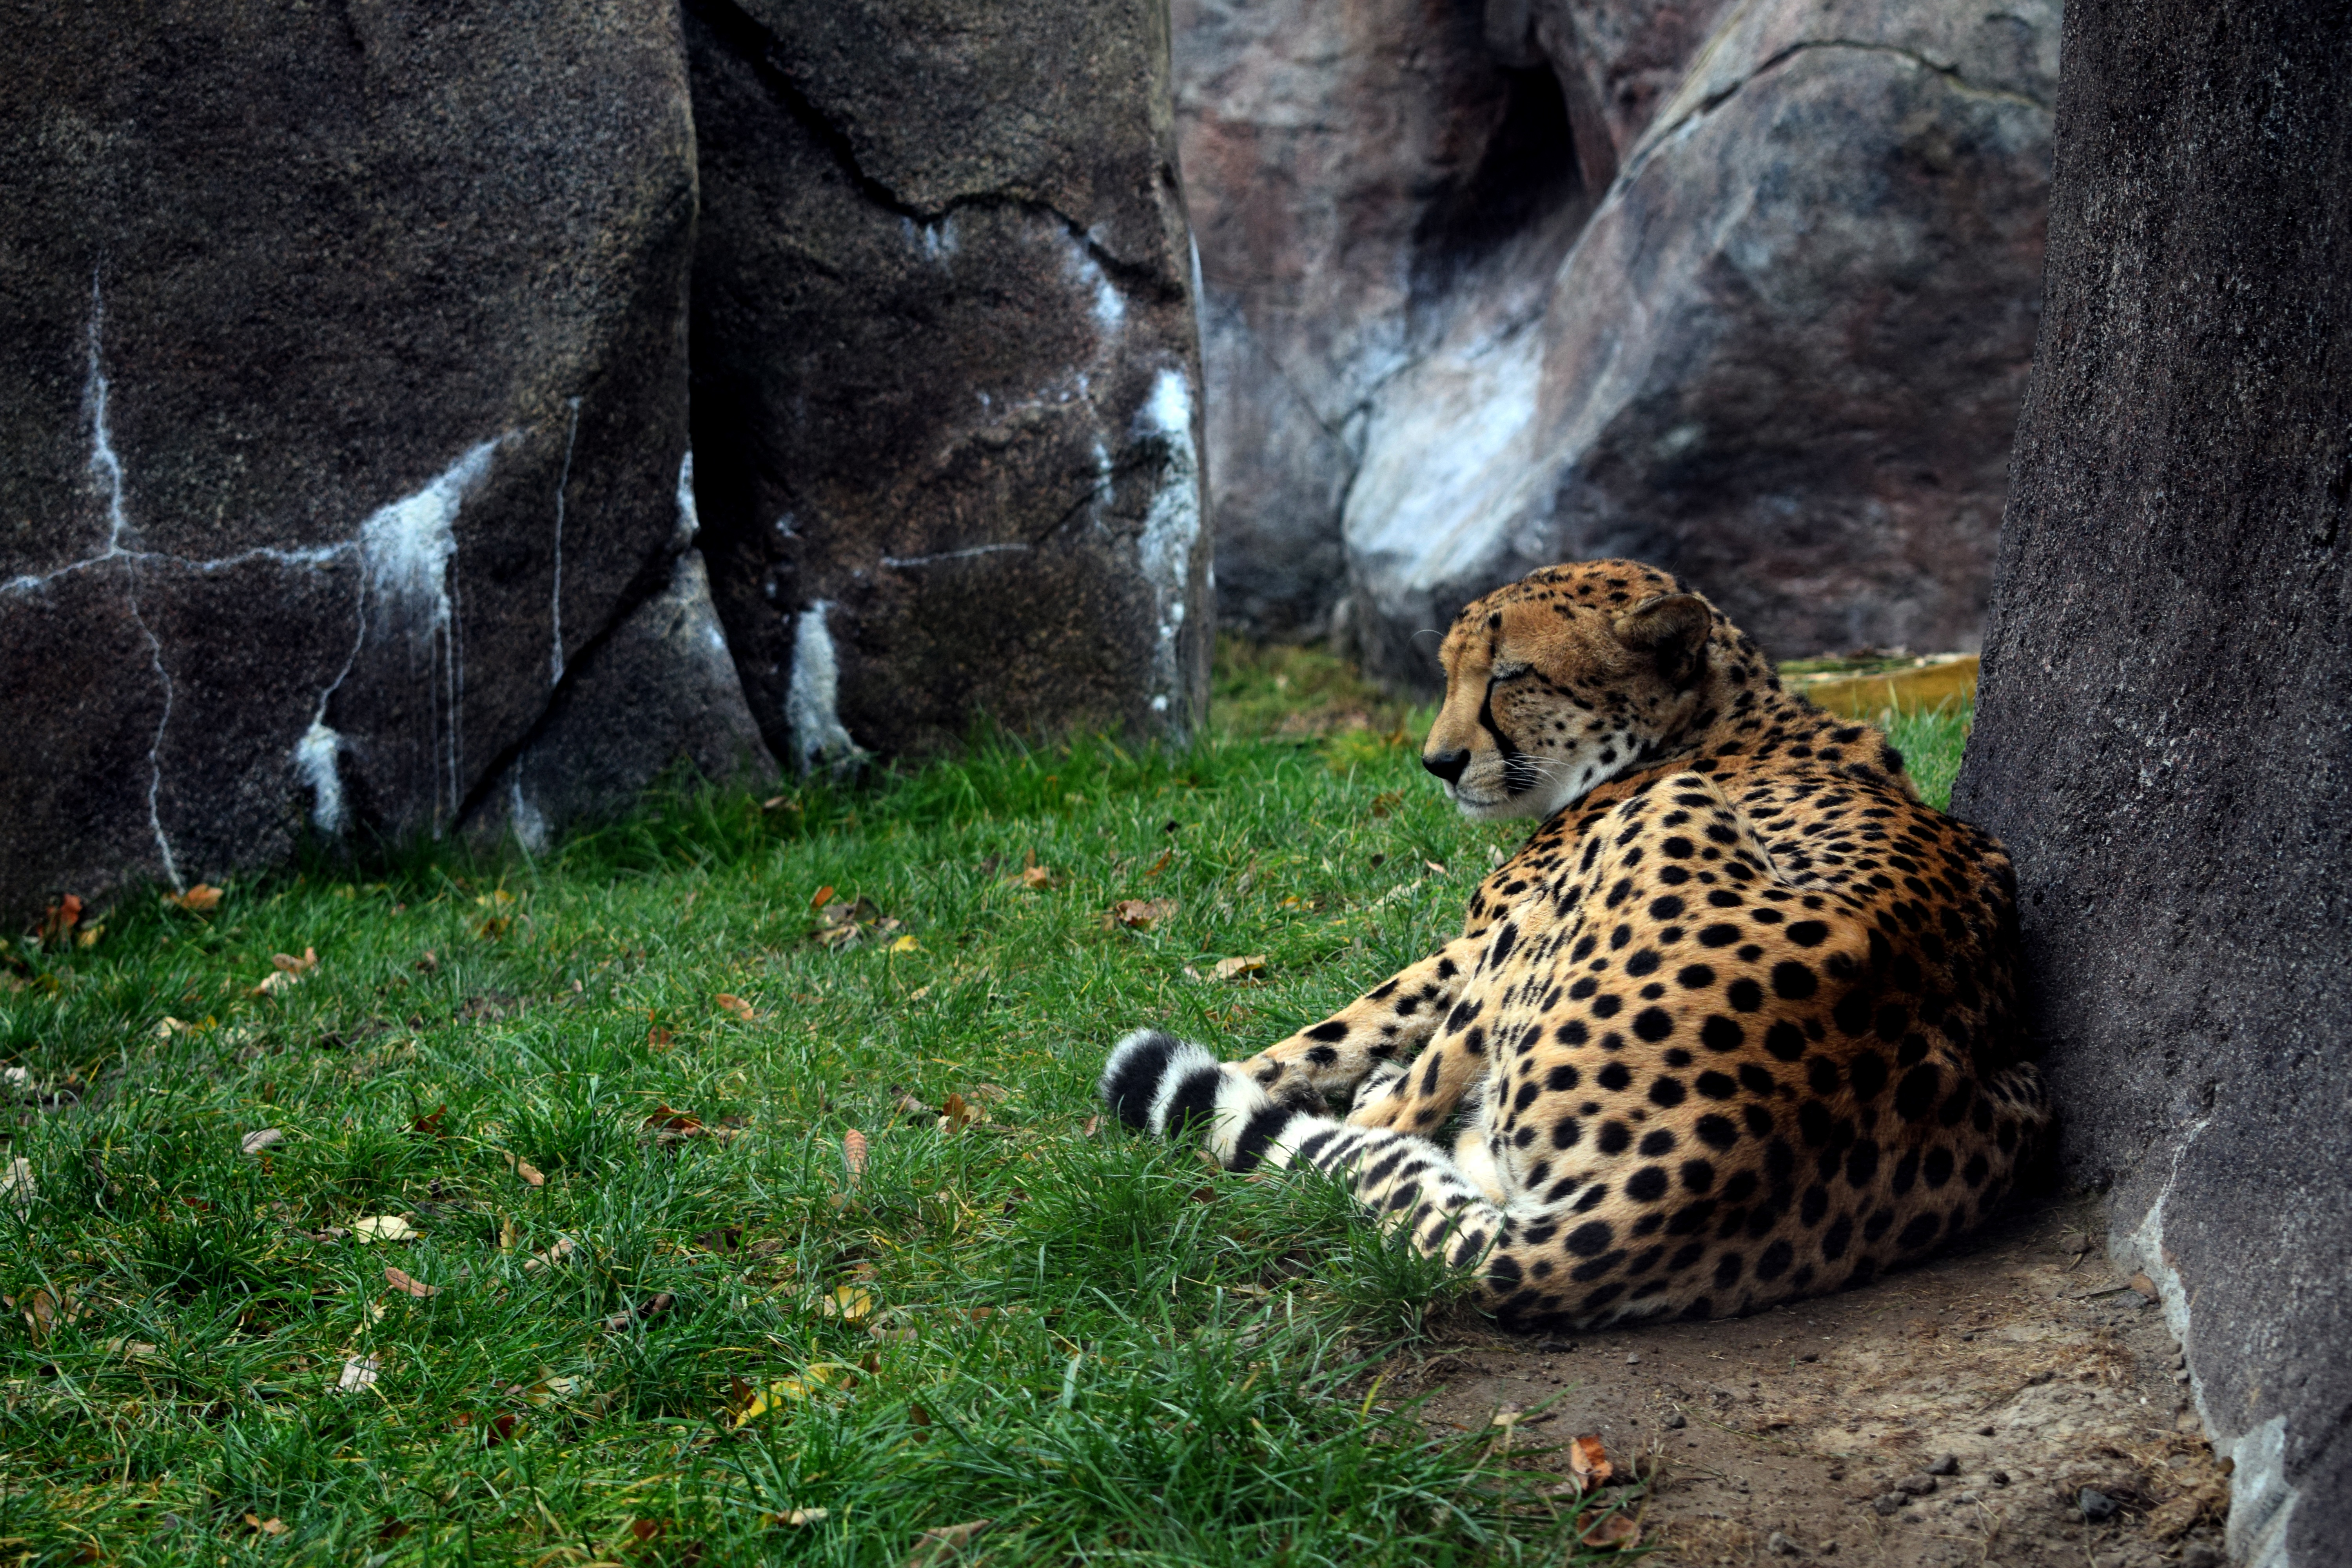
grass, wilderness, adventure, recreation, wildlife, zoo, mammal, fauna, leopard, cheetah, jaguar, wildcat, outdoor recreation, cat like mammal